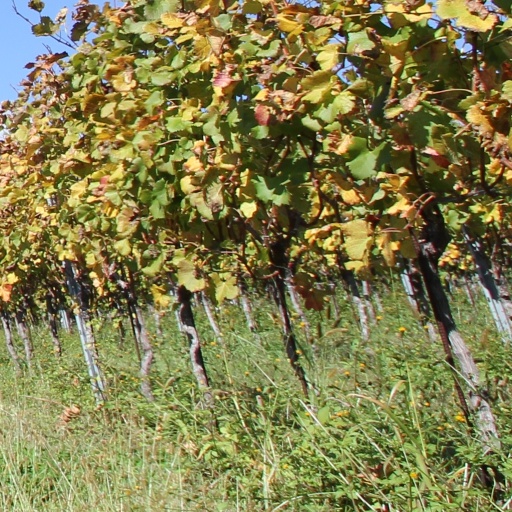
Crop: grape